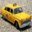
Label: automobile